Battle of Chongju (1950)

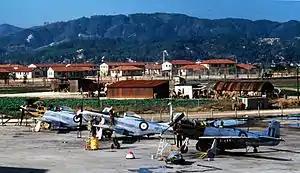
P-51 Mustang fighters from No. 77 Squadron RAAF at Iwakuni, 1950.

Australia was one of the first nations to commit units to the fighting, playing a small but sometimes significant part in the UN forces, which was initially led by General Douglas MacArthur. Forces deployed in Japan as part of the British Commonwealth Occupation Force formed the basis of the Australian response, with P-51 Mustang fighter-bombers from No. 77 Squadron RAAF flying their first missions on 2 July, while the frigate and the destroyer were also committed to naval operations. During this time the 3rd Battalion, Royal Australian Regiment (3 RAR), which had been preparing to return to Australia prior to the outbreak of the war, remained in Japan, however on 26 July the Australian government announced that it would also commit the understrength and poorly equipped infantry battalion to the fighting, following a period of preparation. Training and re-equipment began immediately, while hundreds of reinforcements were hastily recruited in Australia as part of K Force; they soon began arriving to fill out the battalion. The battalion's commanding officer, Lieutenant Colonel Floyd Walsh, was subsequently replaced by Lieutenant Colonel Charles Green. An officer with extensive operational experience fighting the Japanese in New Guinea during the Second World War, Green took over from Walsh due to the latter's perceived inexperience.